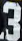
Number: 3